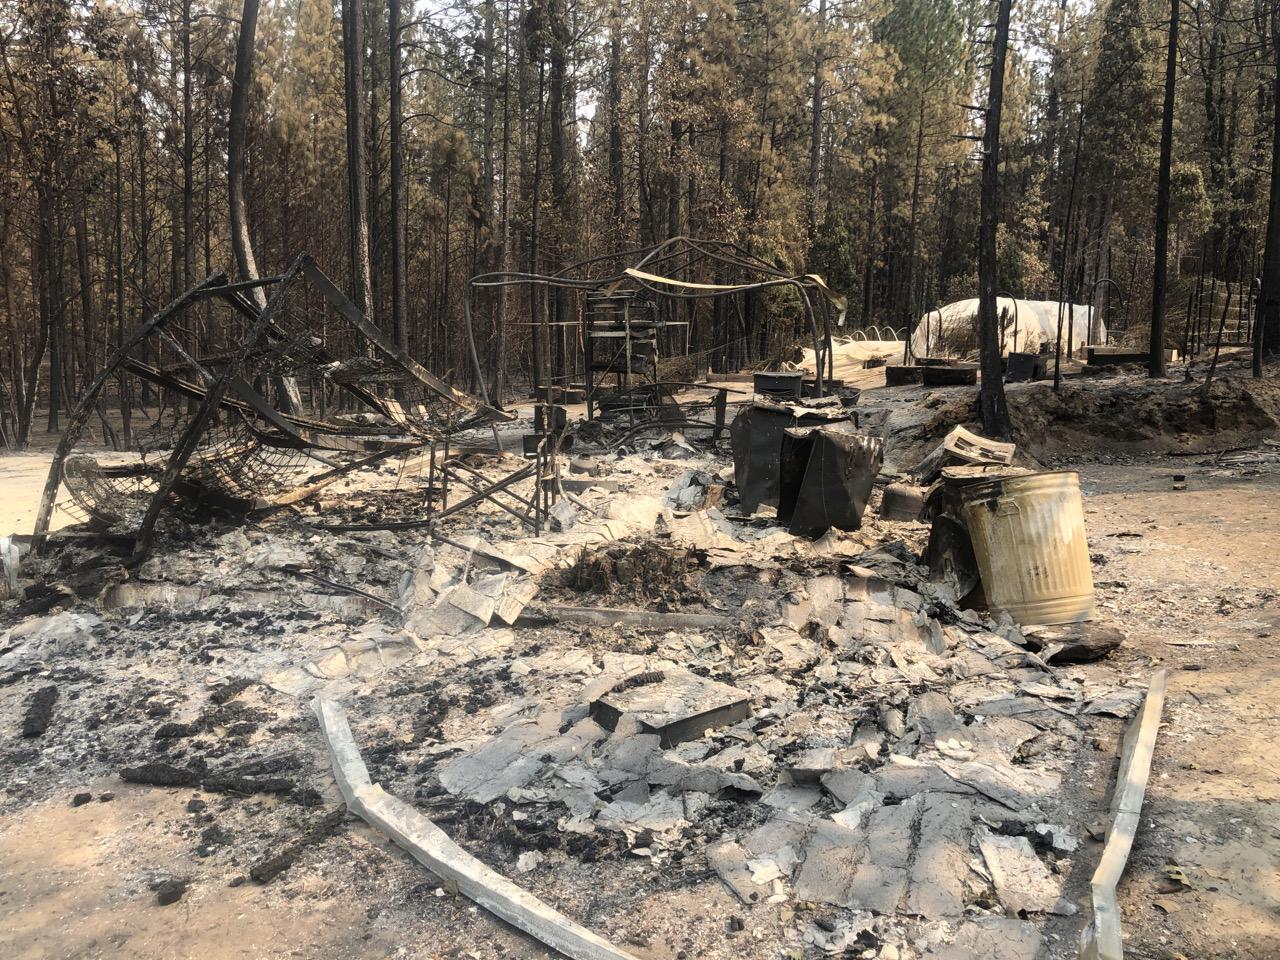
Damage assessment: destroyed